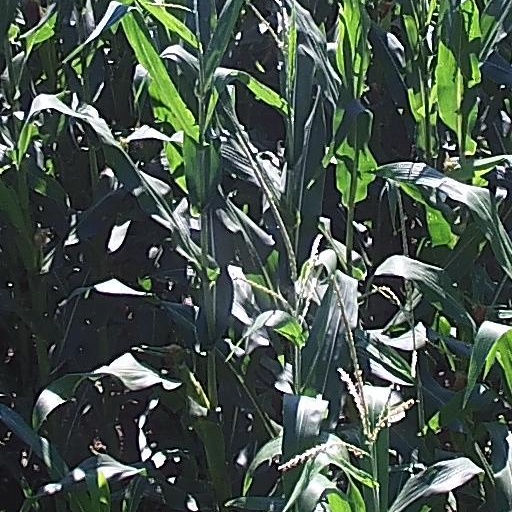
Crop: maize; corn